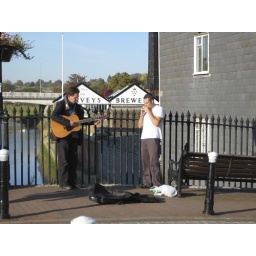
I must say, the music wasn't very good, but the buskers on this bridge over the river drew my attention.